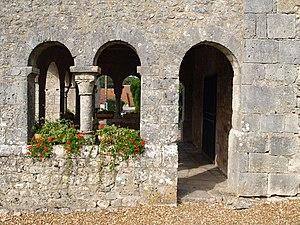
Préfontaines (Loiret, France)
Un caquetoire est un espace couvert, souvent en forme d'auvent, situé devant l'entrée de nombreuses églises, notamment dans le centre de la France, ou, plus rarement, accolé à l'un des côtés de la nef. Il tire son nom du verbe caqueter, car les paroissiens pouvaient s'y abriter après les offices pour échanger les nouvelles. Si à l'origine le caquetoire désigne la galerie accueillant des réunions paroissiales, il signale par extension le porche sous forme d'auvent précédant l'entrée des églises.